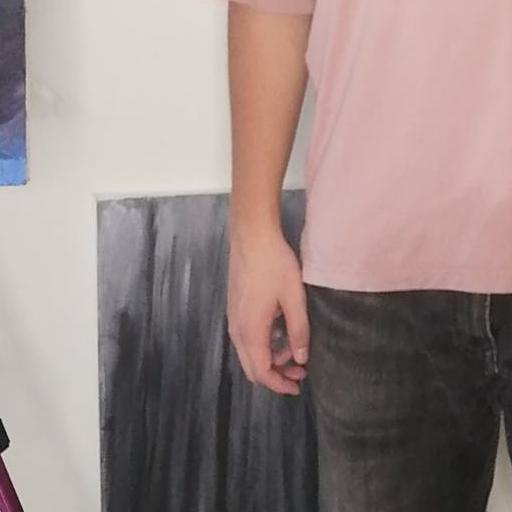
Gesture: no_gesture